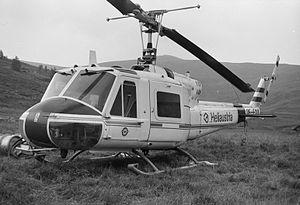
Bell Bell 204 hélicoptère hélico helicopter Heli Austria
Le Bell 204 est un hélicoptère de transport américain qui a volé la première fois en 1956. C'est une version du Bell UH-1 Iroquois.